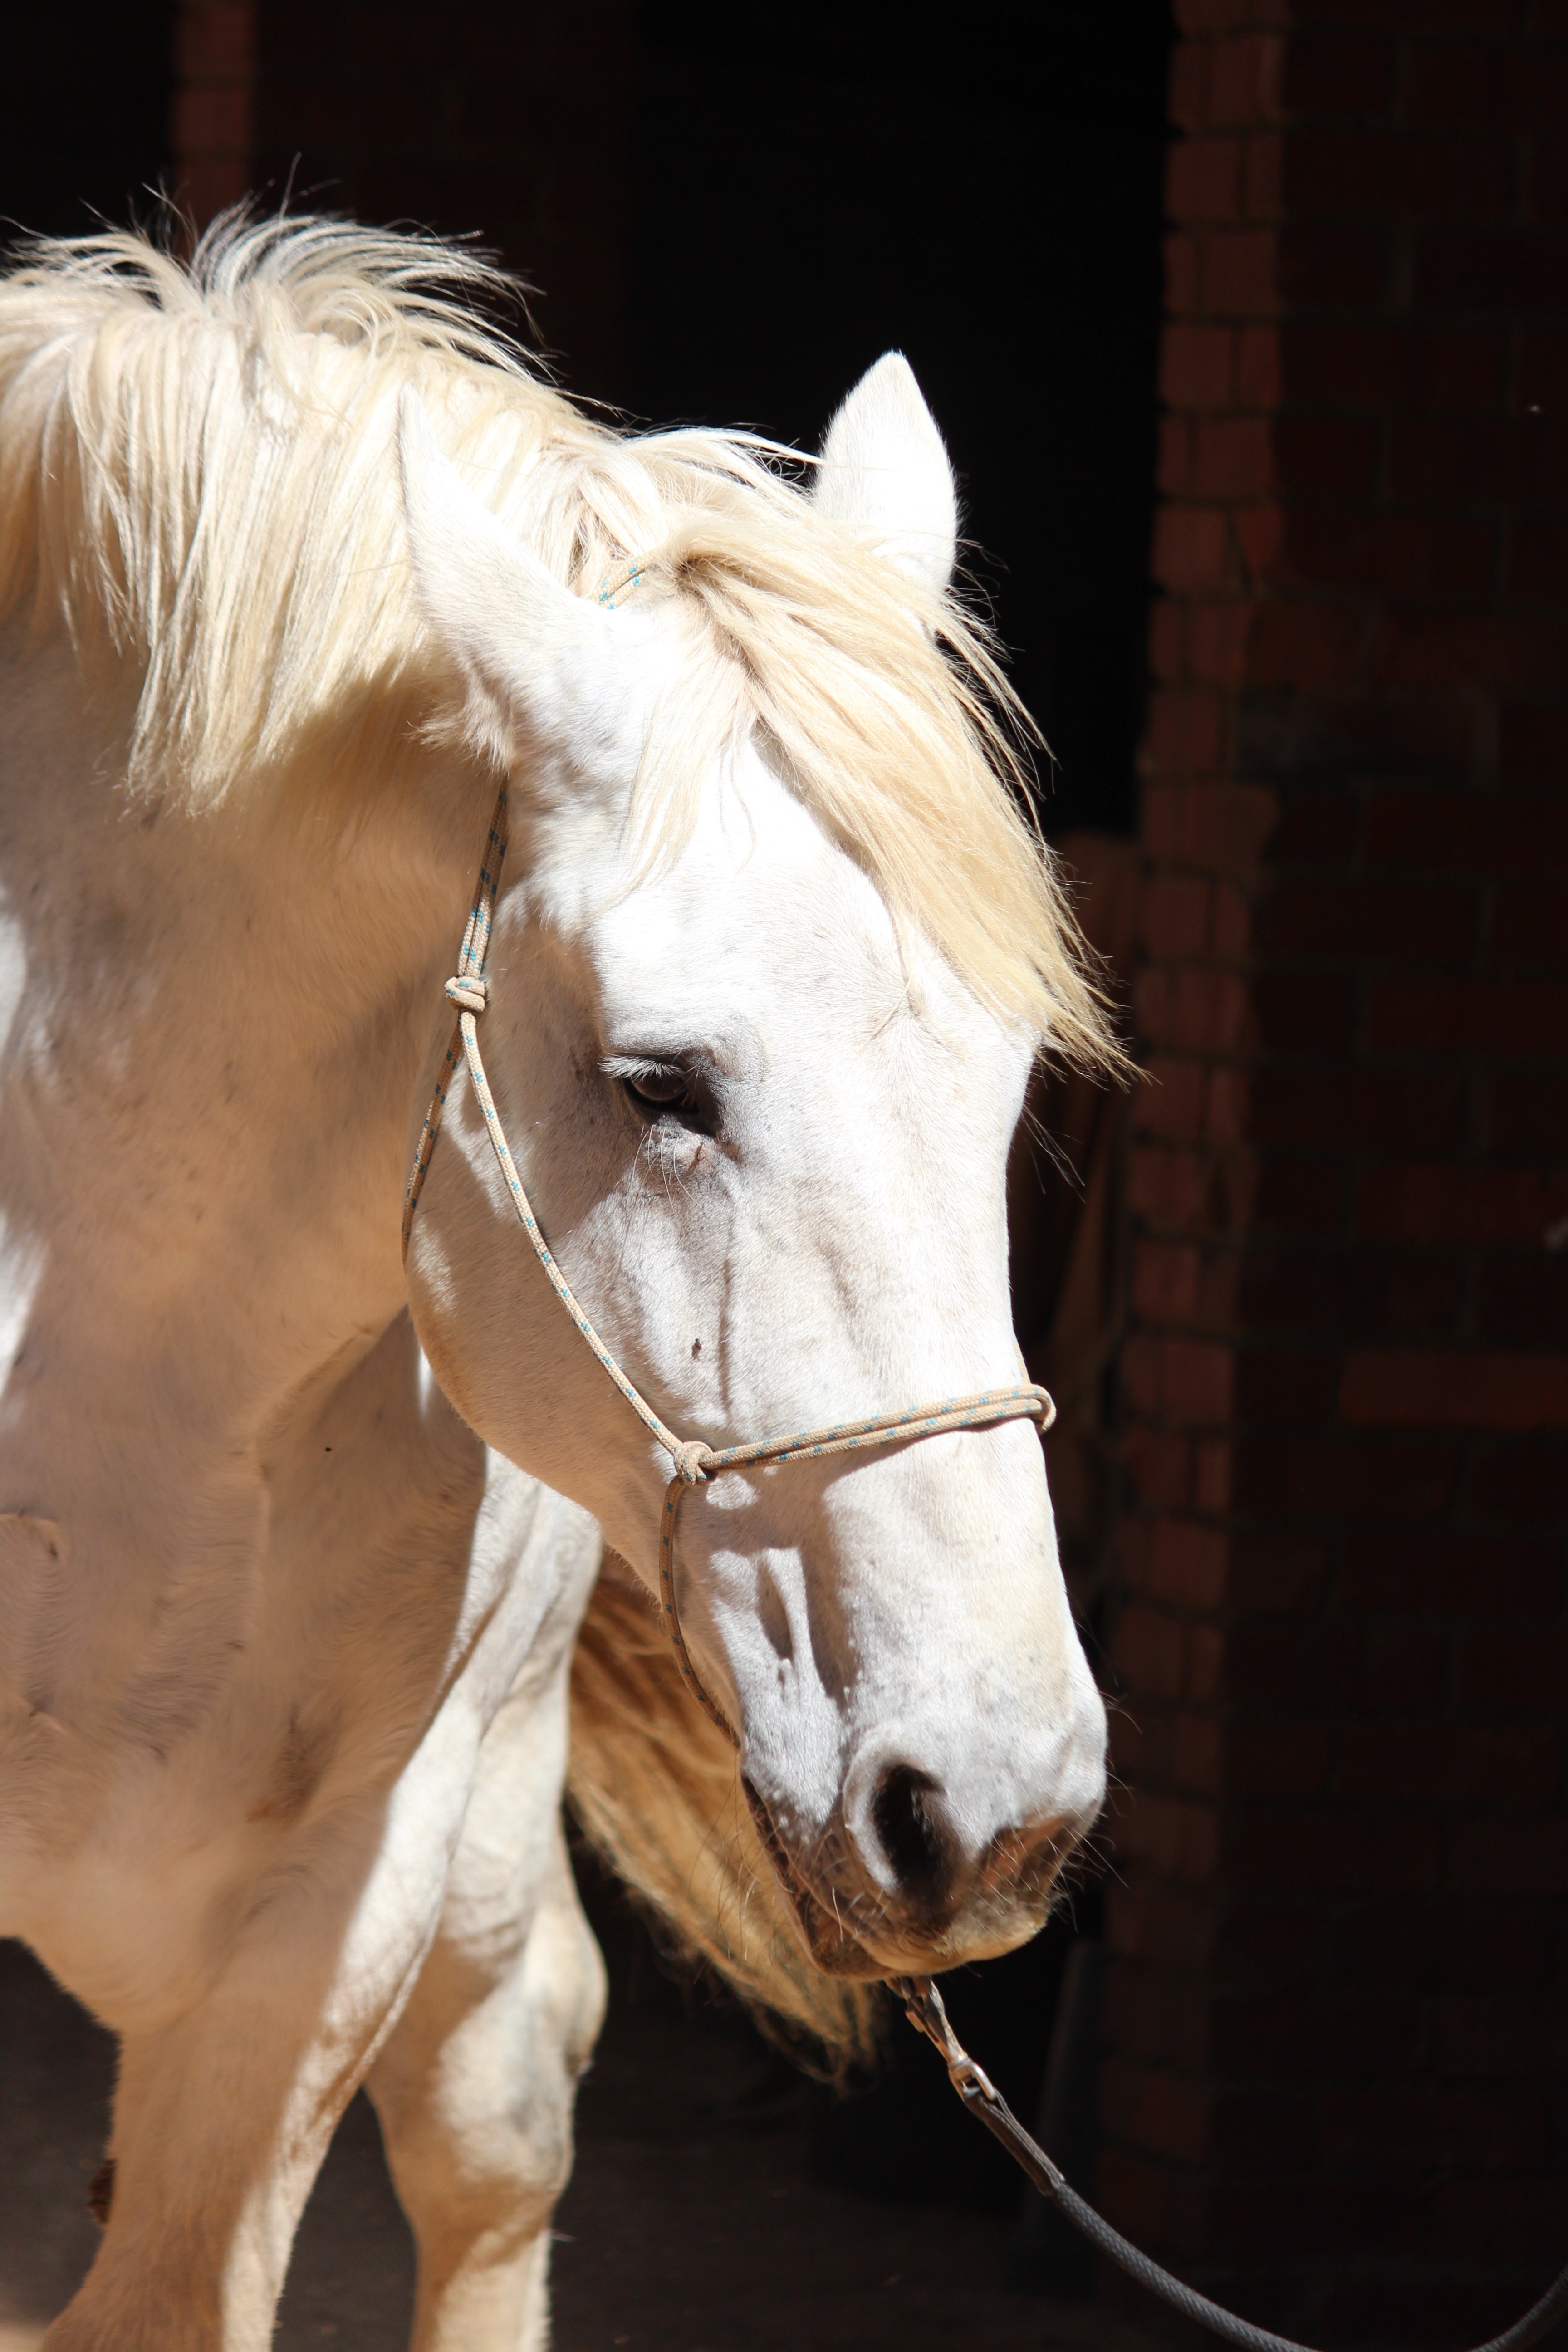
white, animal, portrait, horse, rein, mammal, stallion, mane, bridle, power, shadows, draft, head, vertebrate, mare, large, heavy, halter, draft horse, percheron, horse like mammal, mustang horse, horse tack